Westlake, Los Angeles

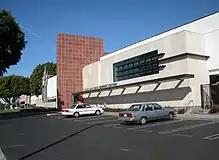
Rampart Division, LAPD, 2008

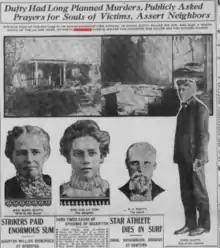
Westlake crime: front page of "Los Angeles Herald" for August 14, 1908

The neighborhood is home to many large apartment complexes built during its heyday in the early 20th century. The old housing stock and very large population of low-income, immigrant renters has attracted many absentee landlords with reputations for neglecting building maintenance and subjecting tenants to hazardous conditions.